A Christmas Story House

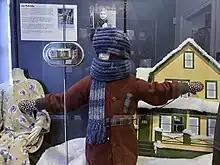
Randy's snowsuit

Jones also purchased the house across the street from the Christmas Story House and converted it into the Museum of A Christmas Story "(f/k/a "A Christmas Story Museum")", which contains some of the props from the film, including Randy's snow suit, the Higbee's window toys, the chalk board from Miss Shields' classroom, hundreds of behind-the-scenes photos, as well as one of the custom-built Daisy Red Ryder BB guns that was used in the filming. In addition, the house to the left of the museum features a gift shop with movie memorabilia and souvenirs.